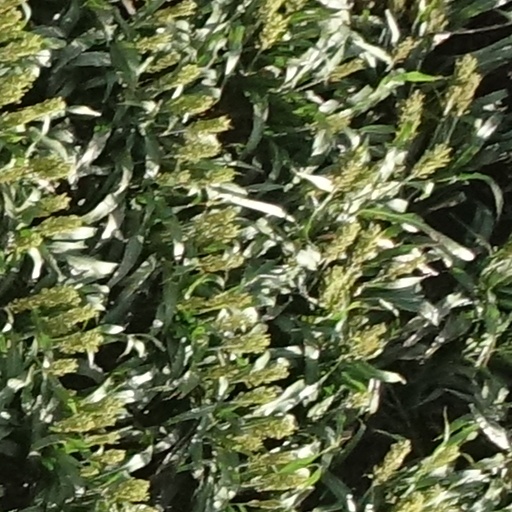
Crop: sorghum